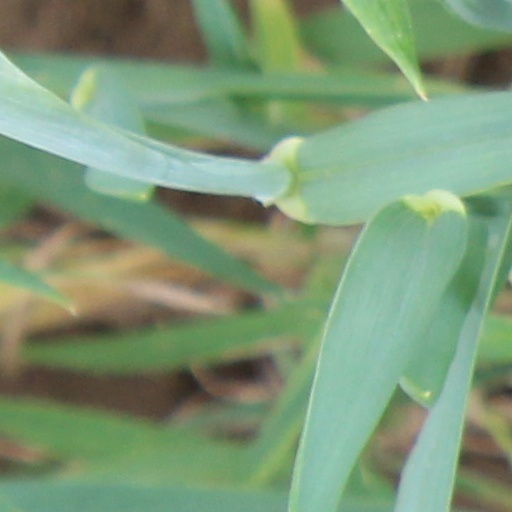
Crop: wheat